Funnelbeaker culture

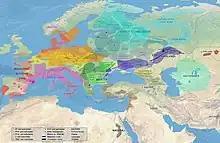
Diachronic map of Neolithic migrations c. 5000–4000 BCE

Houses were centered on a monumental grave, a symbol of social cohesion. Burial practices were varied depending on region and changed over time. Inhumation seems to have been the rule.